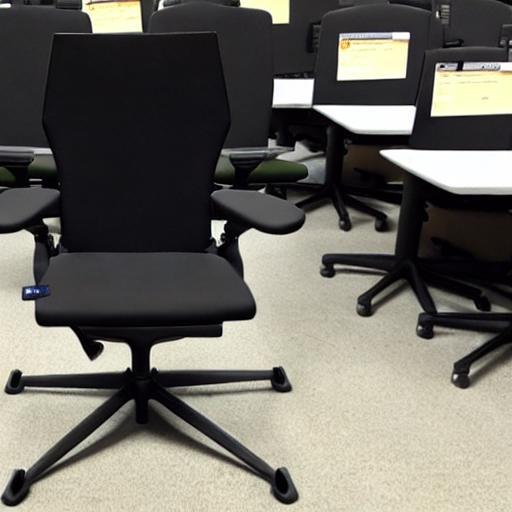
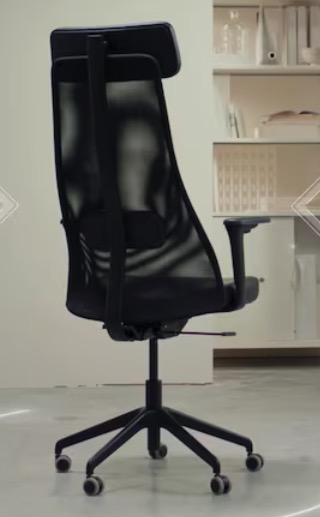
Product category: items_chair
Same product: no